Snarøya

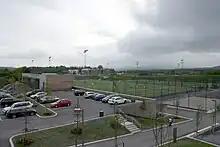
Football fields of Hundsund grendesenter. The closer one is turned into a bandy field in winter.

Its name is derived from the word "snar", meaning thicket or brushy terrain. The suffix "-øya" refers to the fact that the peninsula was an island until the nineteenth century.